Early career doctors in Nigeria

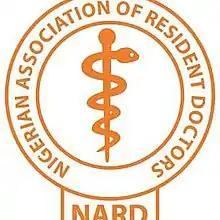
Logo of NARD

The overarching organisation of ECDs in Nigeria is the Nigerian Association of Resident Doctors(NARD) which was formerly called National Association of Resident Doctors of Nigeria(NARD), an affiliate of Nigerian Medical Association(NMA). It has 74 branches domiciled mainly in Federally and State-owned Teaching Hospitals, Specialist Hospitals and Public health institutions of the Federal Capital Territory.